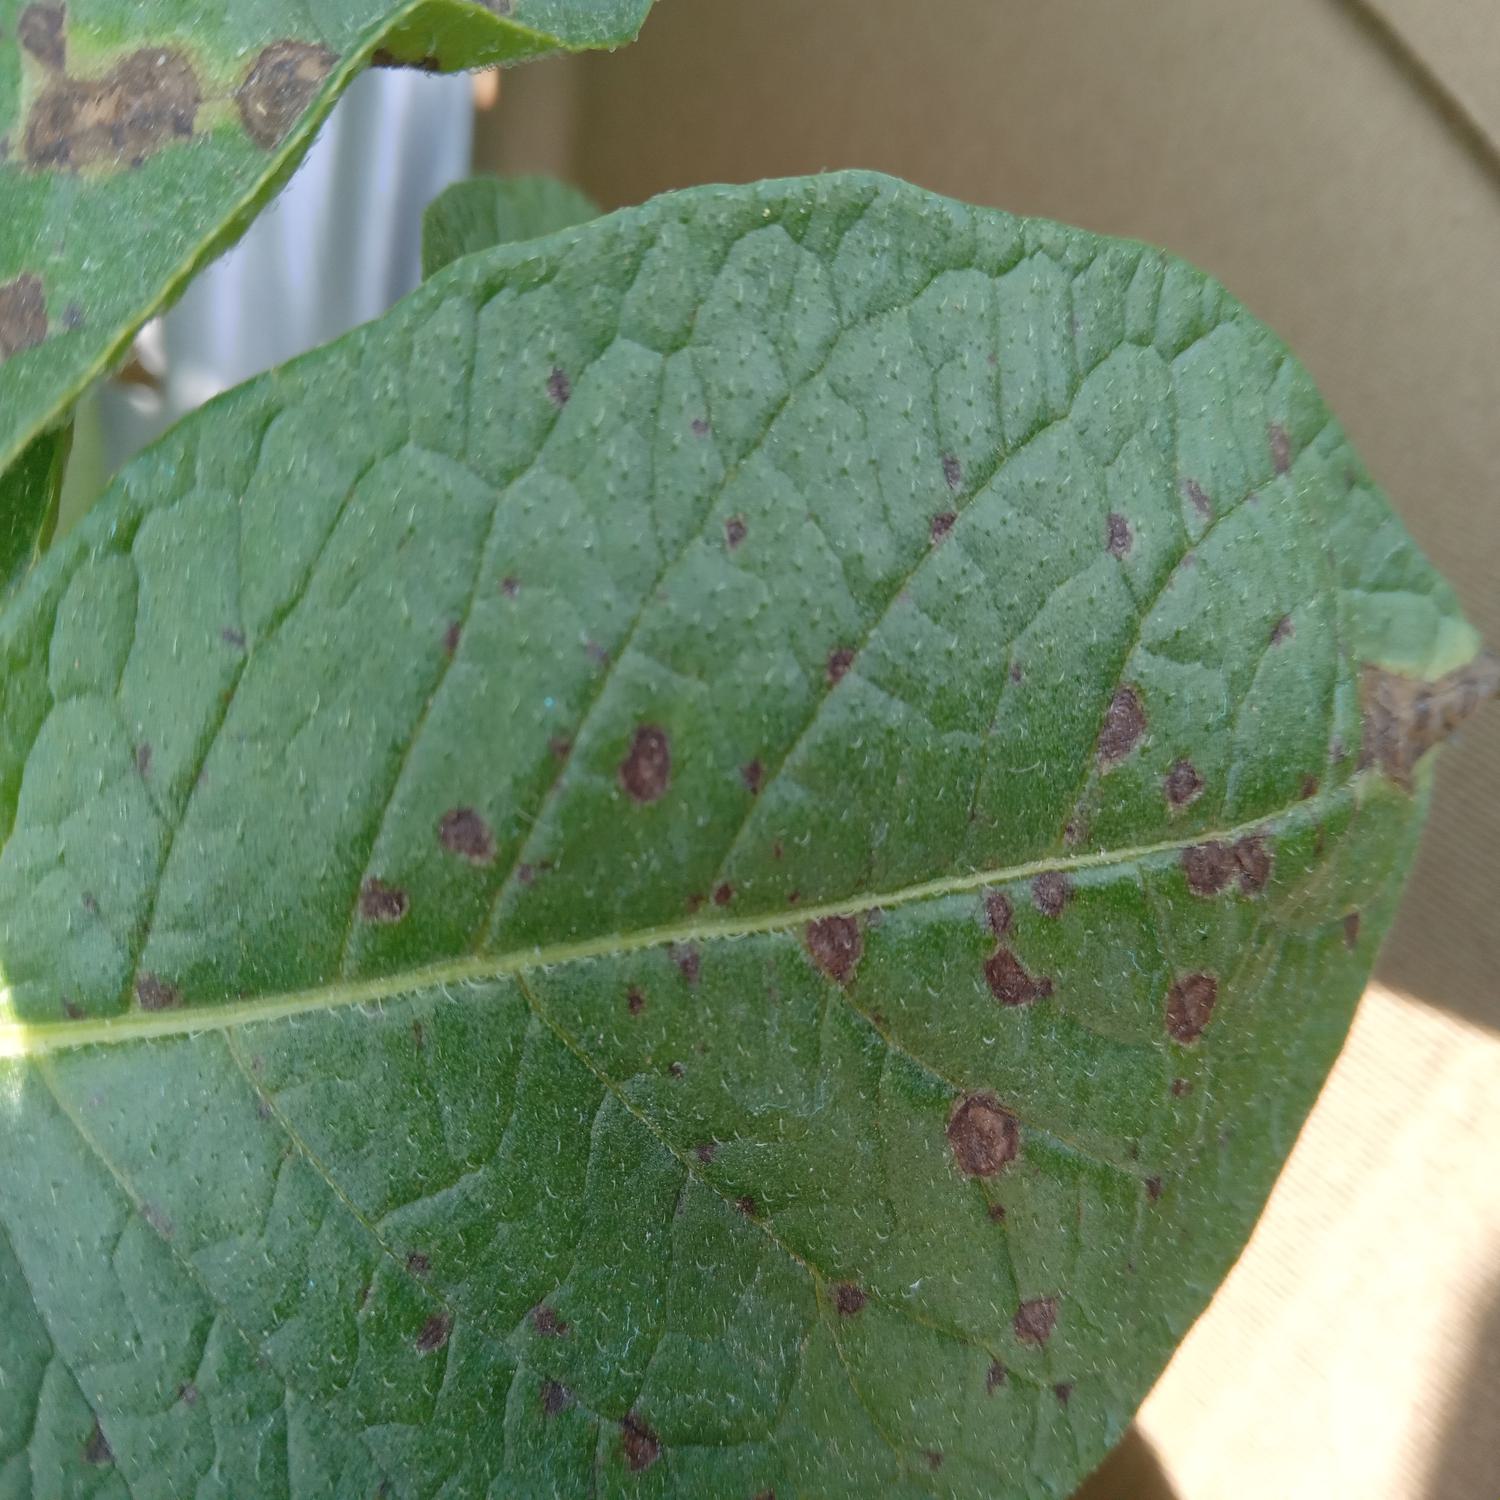
Label: Fungi